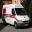
Label: ambulance